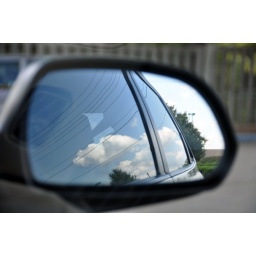
The sky reflected in a car window, which in turn is reflected in a side view mirror.